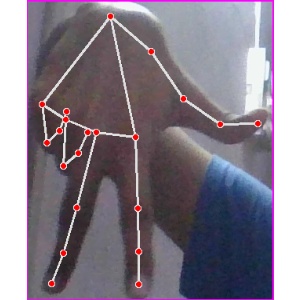
अक्षर: ग